Dumbarton Academy

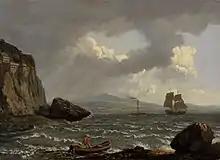
Painting of Dumbarton Rock

A new premises was opened, with a site selected that overlooked Dumbarton Common. The building was constructed on the grounds previously occupied by Braehead House and was officially opened in August 1914. As a result of the growing population on the Clyde due to the rapid expansion of the ship building industry, Dumbarton Academy now had to impose stricter entry requirements. This reorganisation meant the School only accepted those secondary school pupils who gained 60% or over in the qualifying examination.